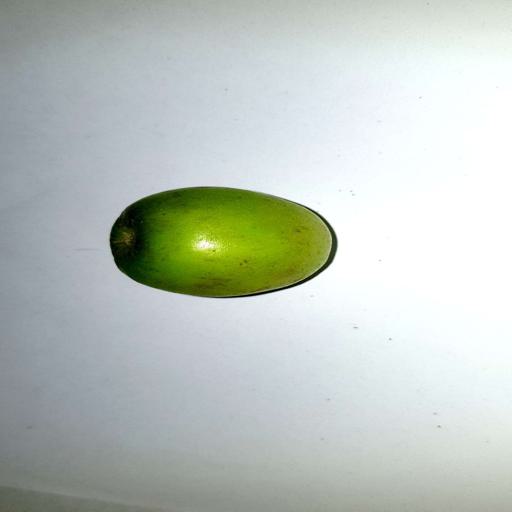
Label: healthy